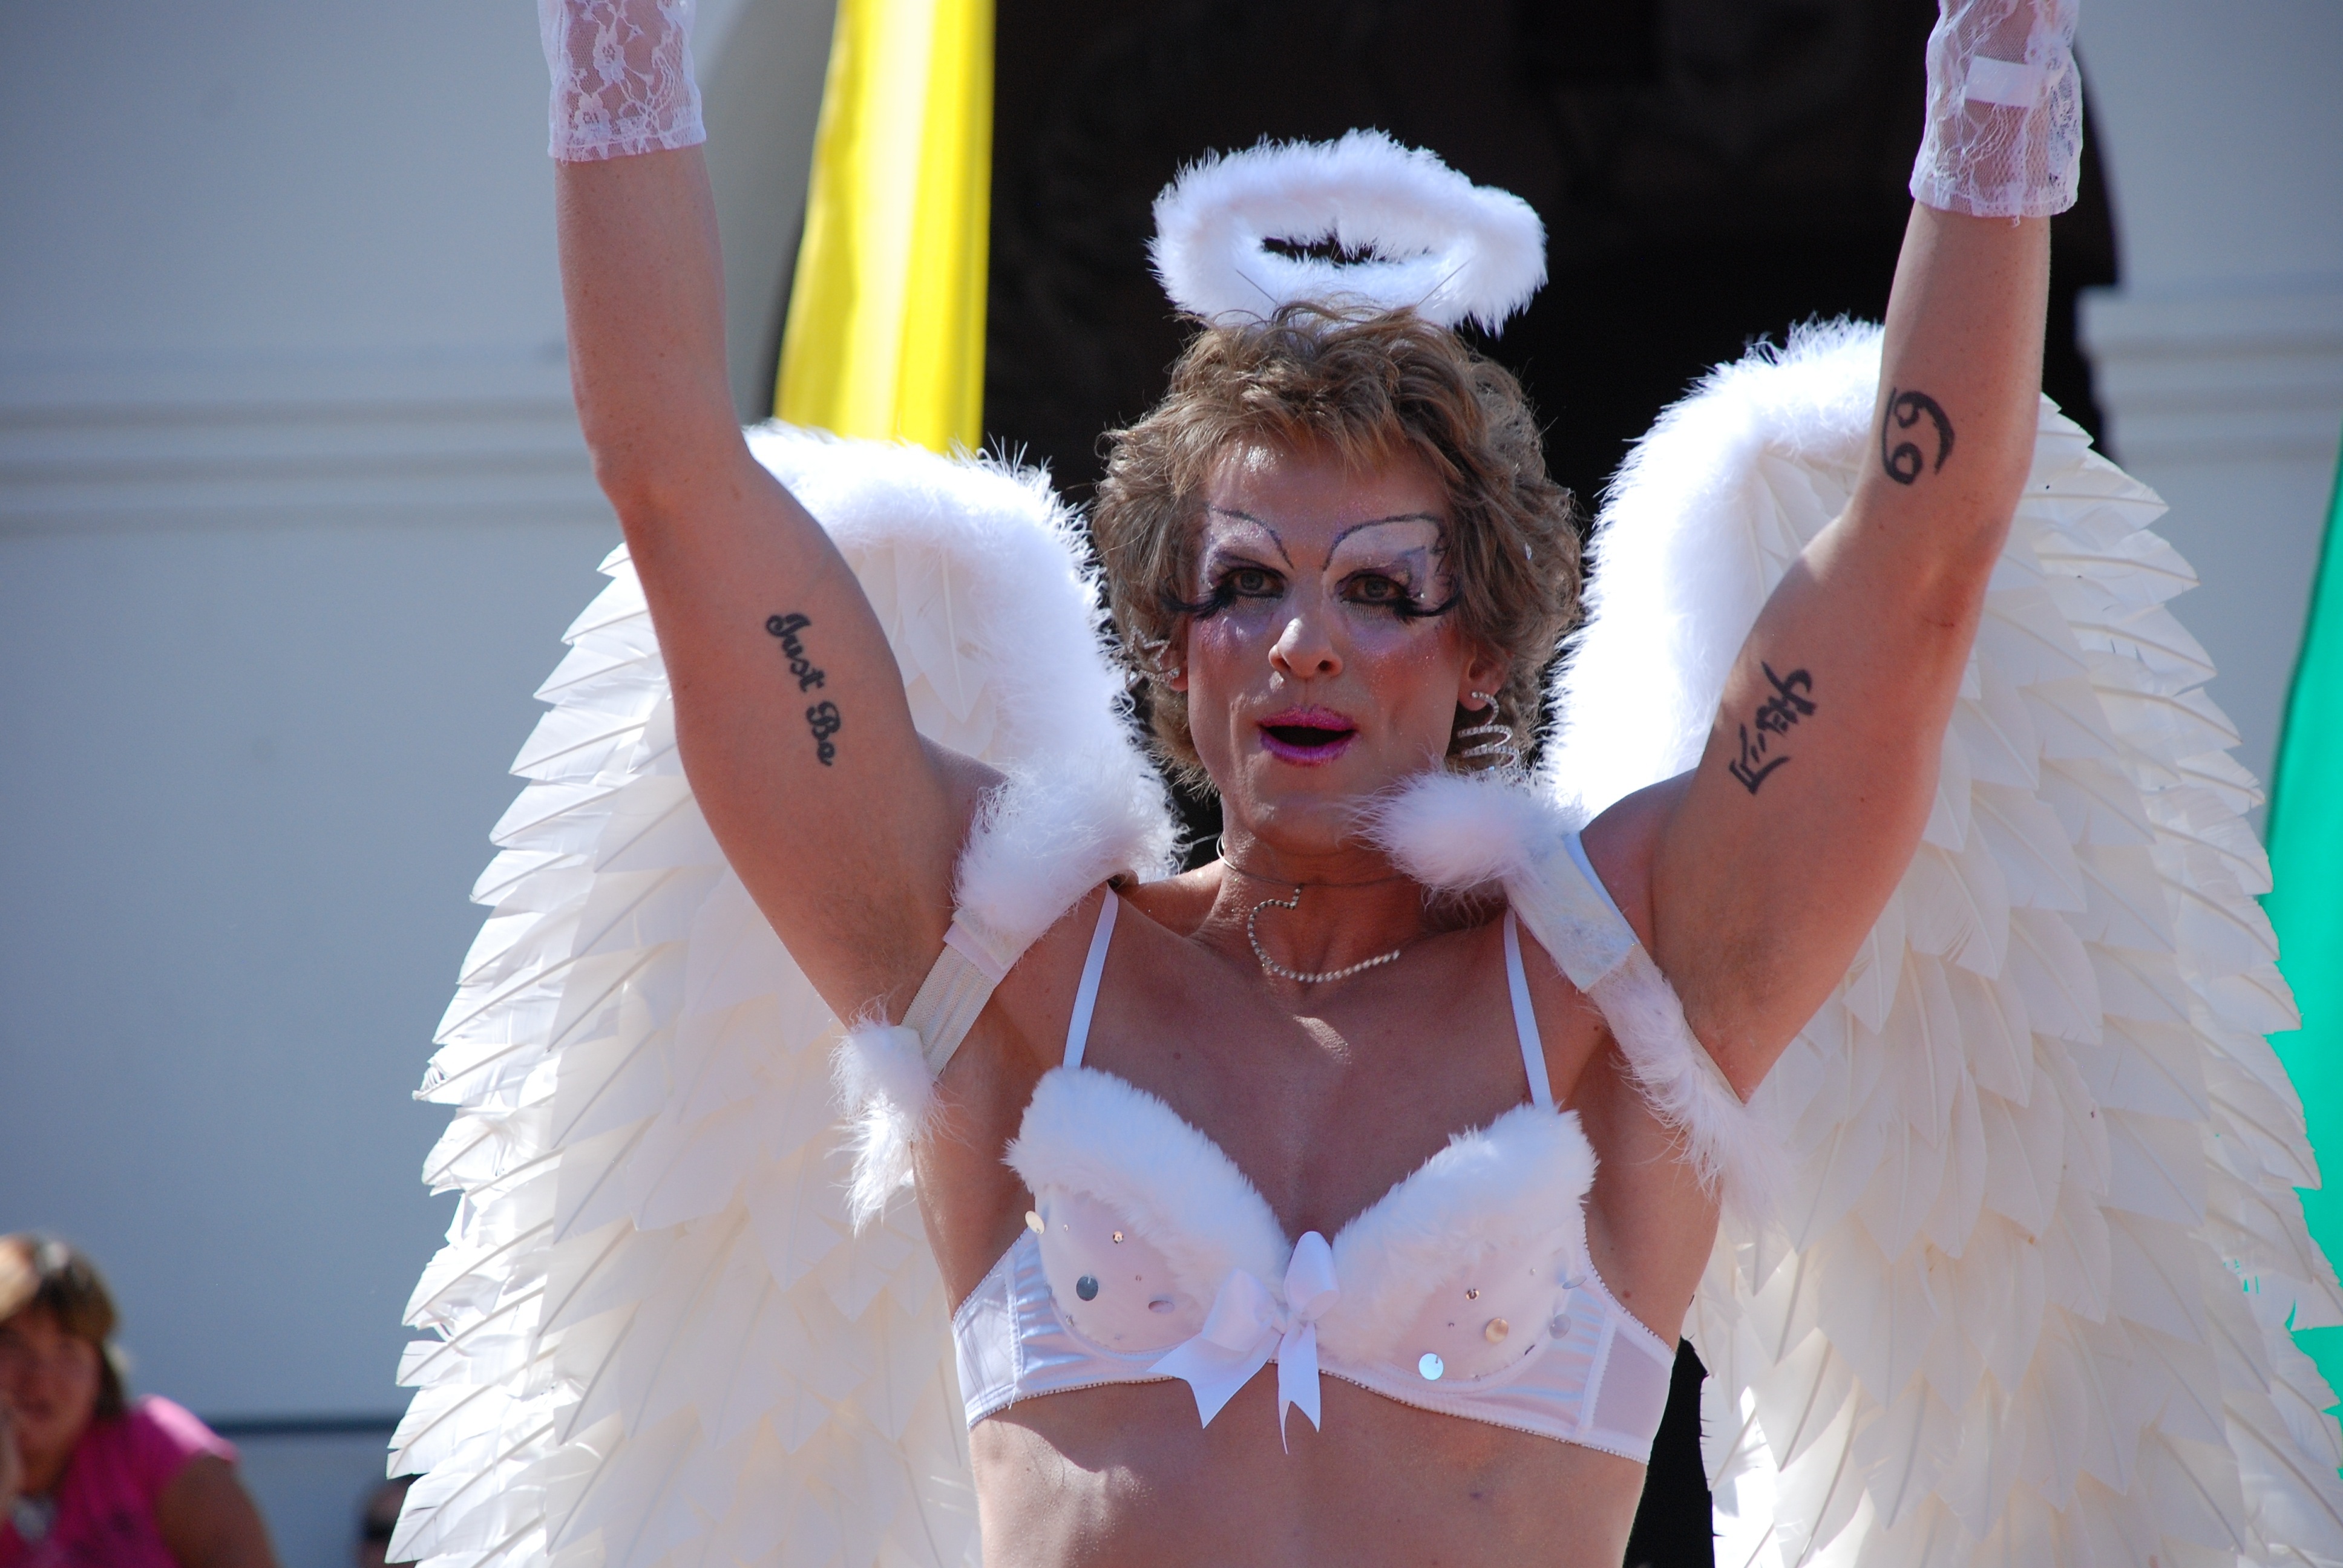
clothing, lady, angel, costume, gay, lgbt, san luis obispo, cross dresser